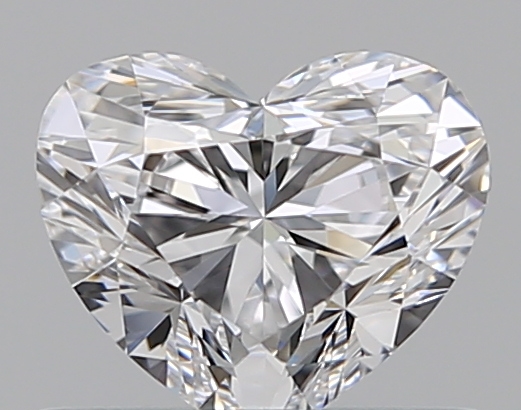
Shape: heart
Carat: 0.52
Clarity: VVS1
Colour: D
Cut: EX
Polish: EX
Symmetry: VG
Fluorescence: N
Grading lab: GIA
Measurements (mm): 4.75 x 5.54 x 3.27